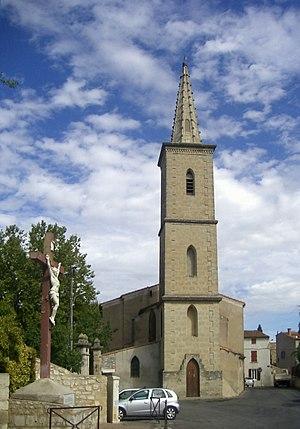
La chapelle des Pénitents à Salles d'Aude
Salles-d'Aude est une commune française située dans le département de l'Aude en région Occitanie.